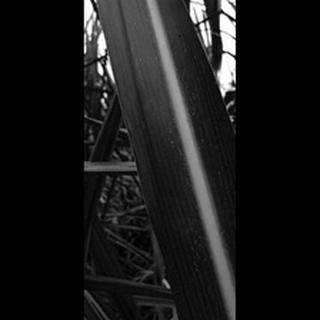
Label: sugarcane_yellow_leaf_disease